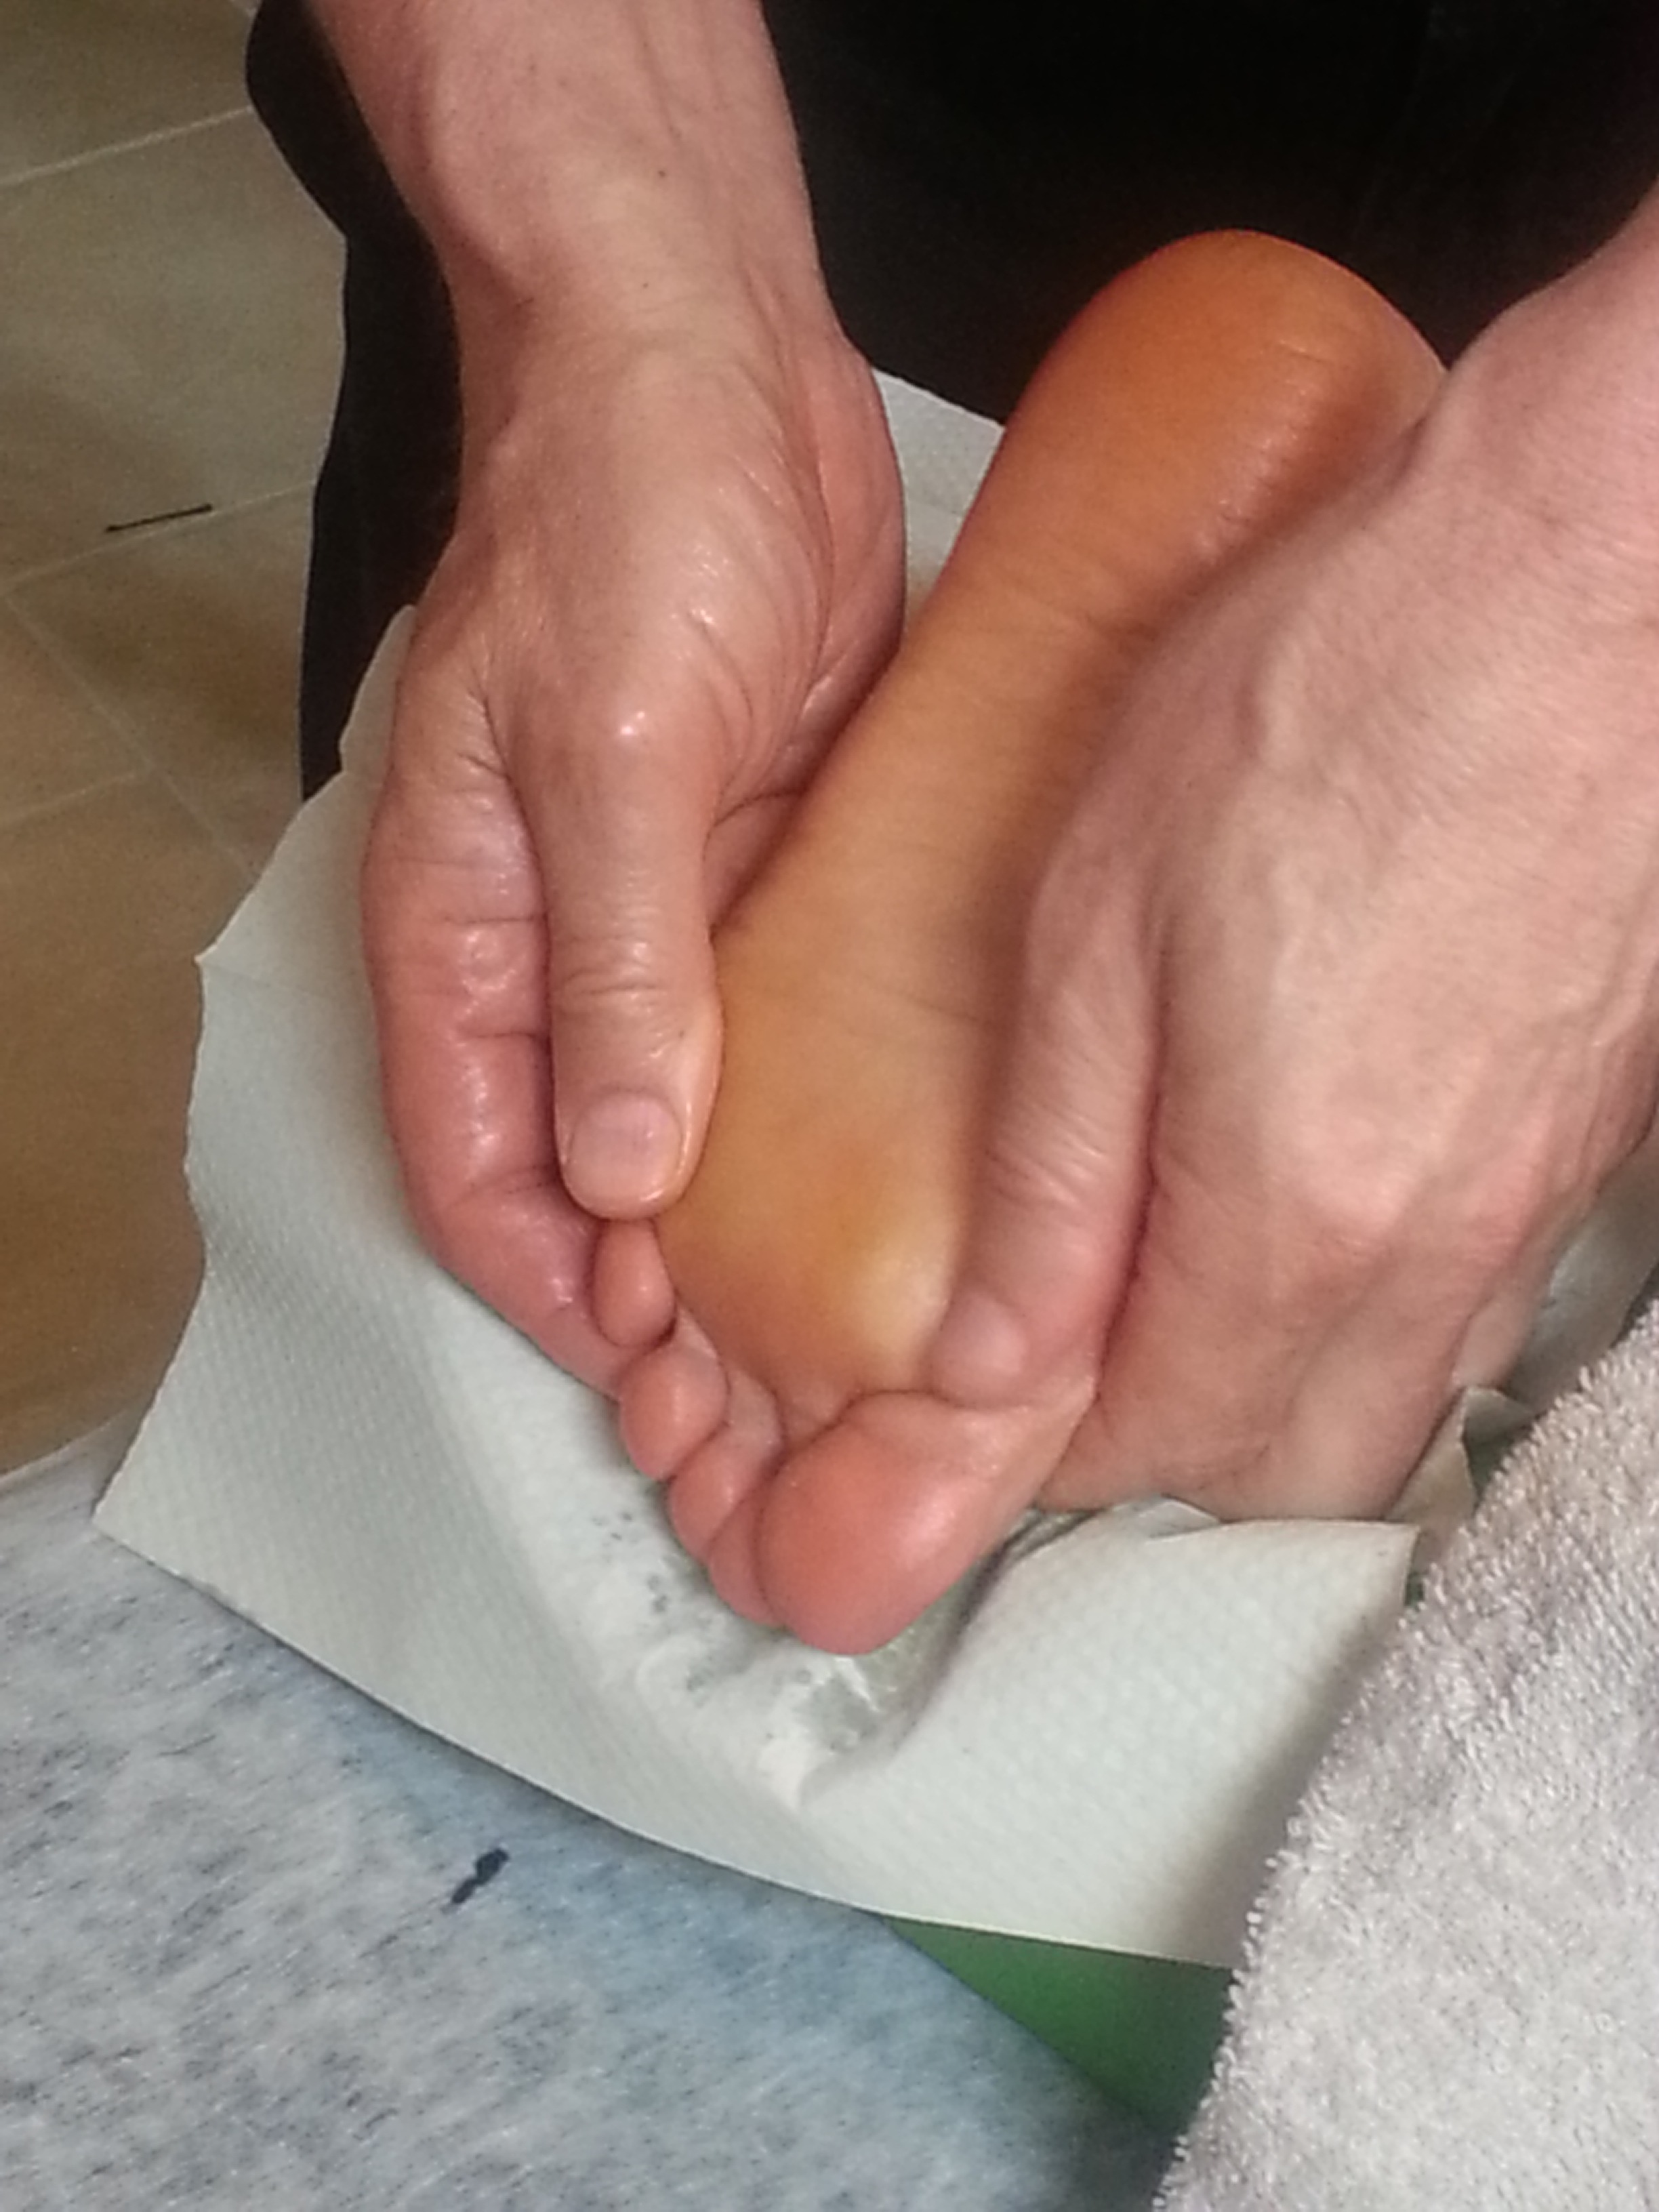
hand, feet, leg, finger, foot, child, arm, muscle, mouth, human body, spa, organ, massage, toe, therapy, treatment, sense